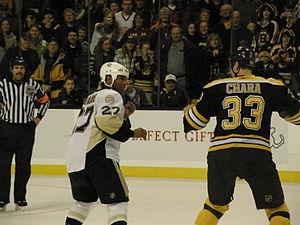
En hockey sur glace, les combats entre deux joueurs ou plus sont monnaie courante dans certaines ligues, particulièrement en Amérique du Nord. Certains joueurs, les « policiers », sont spécialisés dans les combats et interviennent dans les moments cruciaux pour une équipe afin d'essayer de faire basculer le match. Leur intervention peut également survenir afin de protéger la vedette de l'équipe. Ces joueurs spéciaux de l'équipe ont souvent un temps de jeu limité, compensant une technique moindre par leur impact physique sur l'adversaire.
La saison 2007-2008 des Penguins de Pittsburgh est la quarantième saison de la franchise de hockey sur glace au sein de la Ligue nationale de hockey. Après une bonne saison 2006-2007, les Penguins tentent de faire mieux et y parviennent guidés par Ievgueni Malkine en remplacement de Sidney Crosby pendant une bonne partie de la saison, ils finissent à la première place de leur division et à la deuxième de l'Association de l'Est derrière les Canadiens de Montréal.